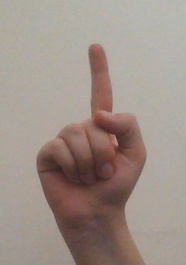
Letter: bb